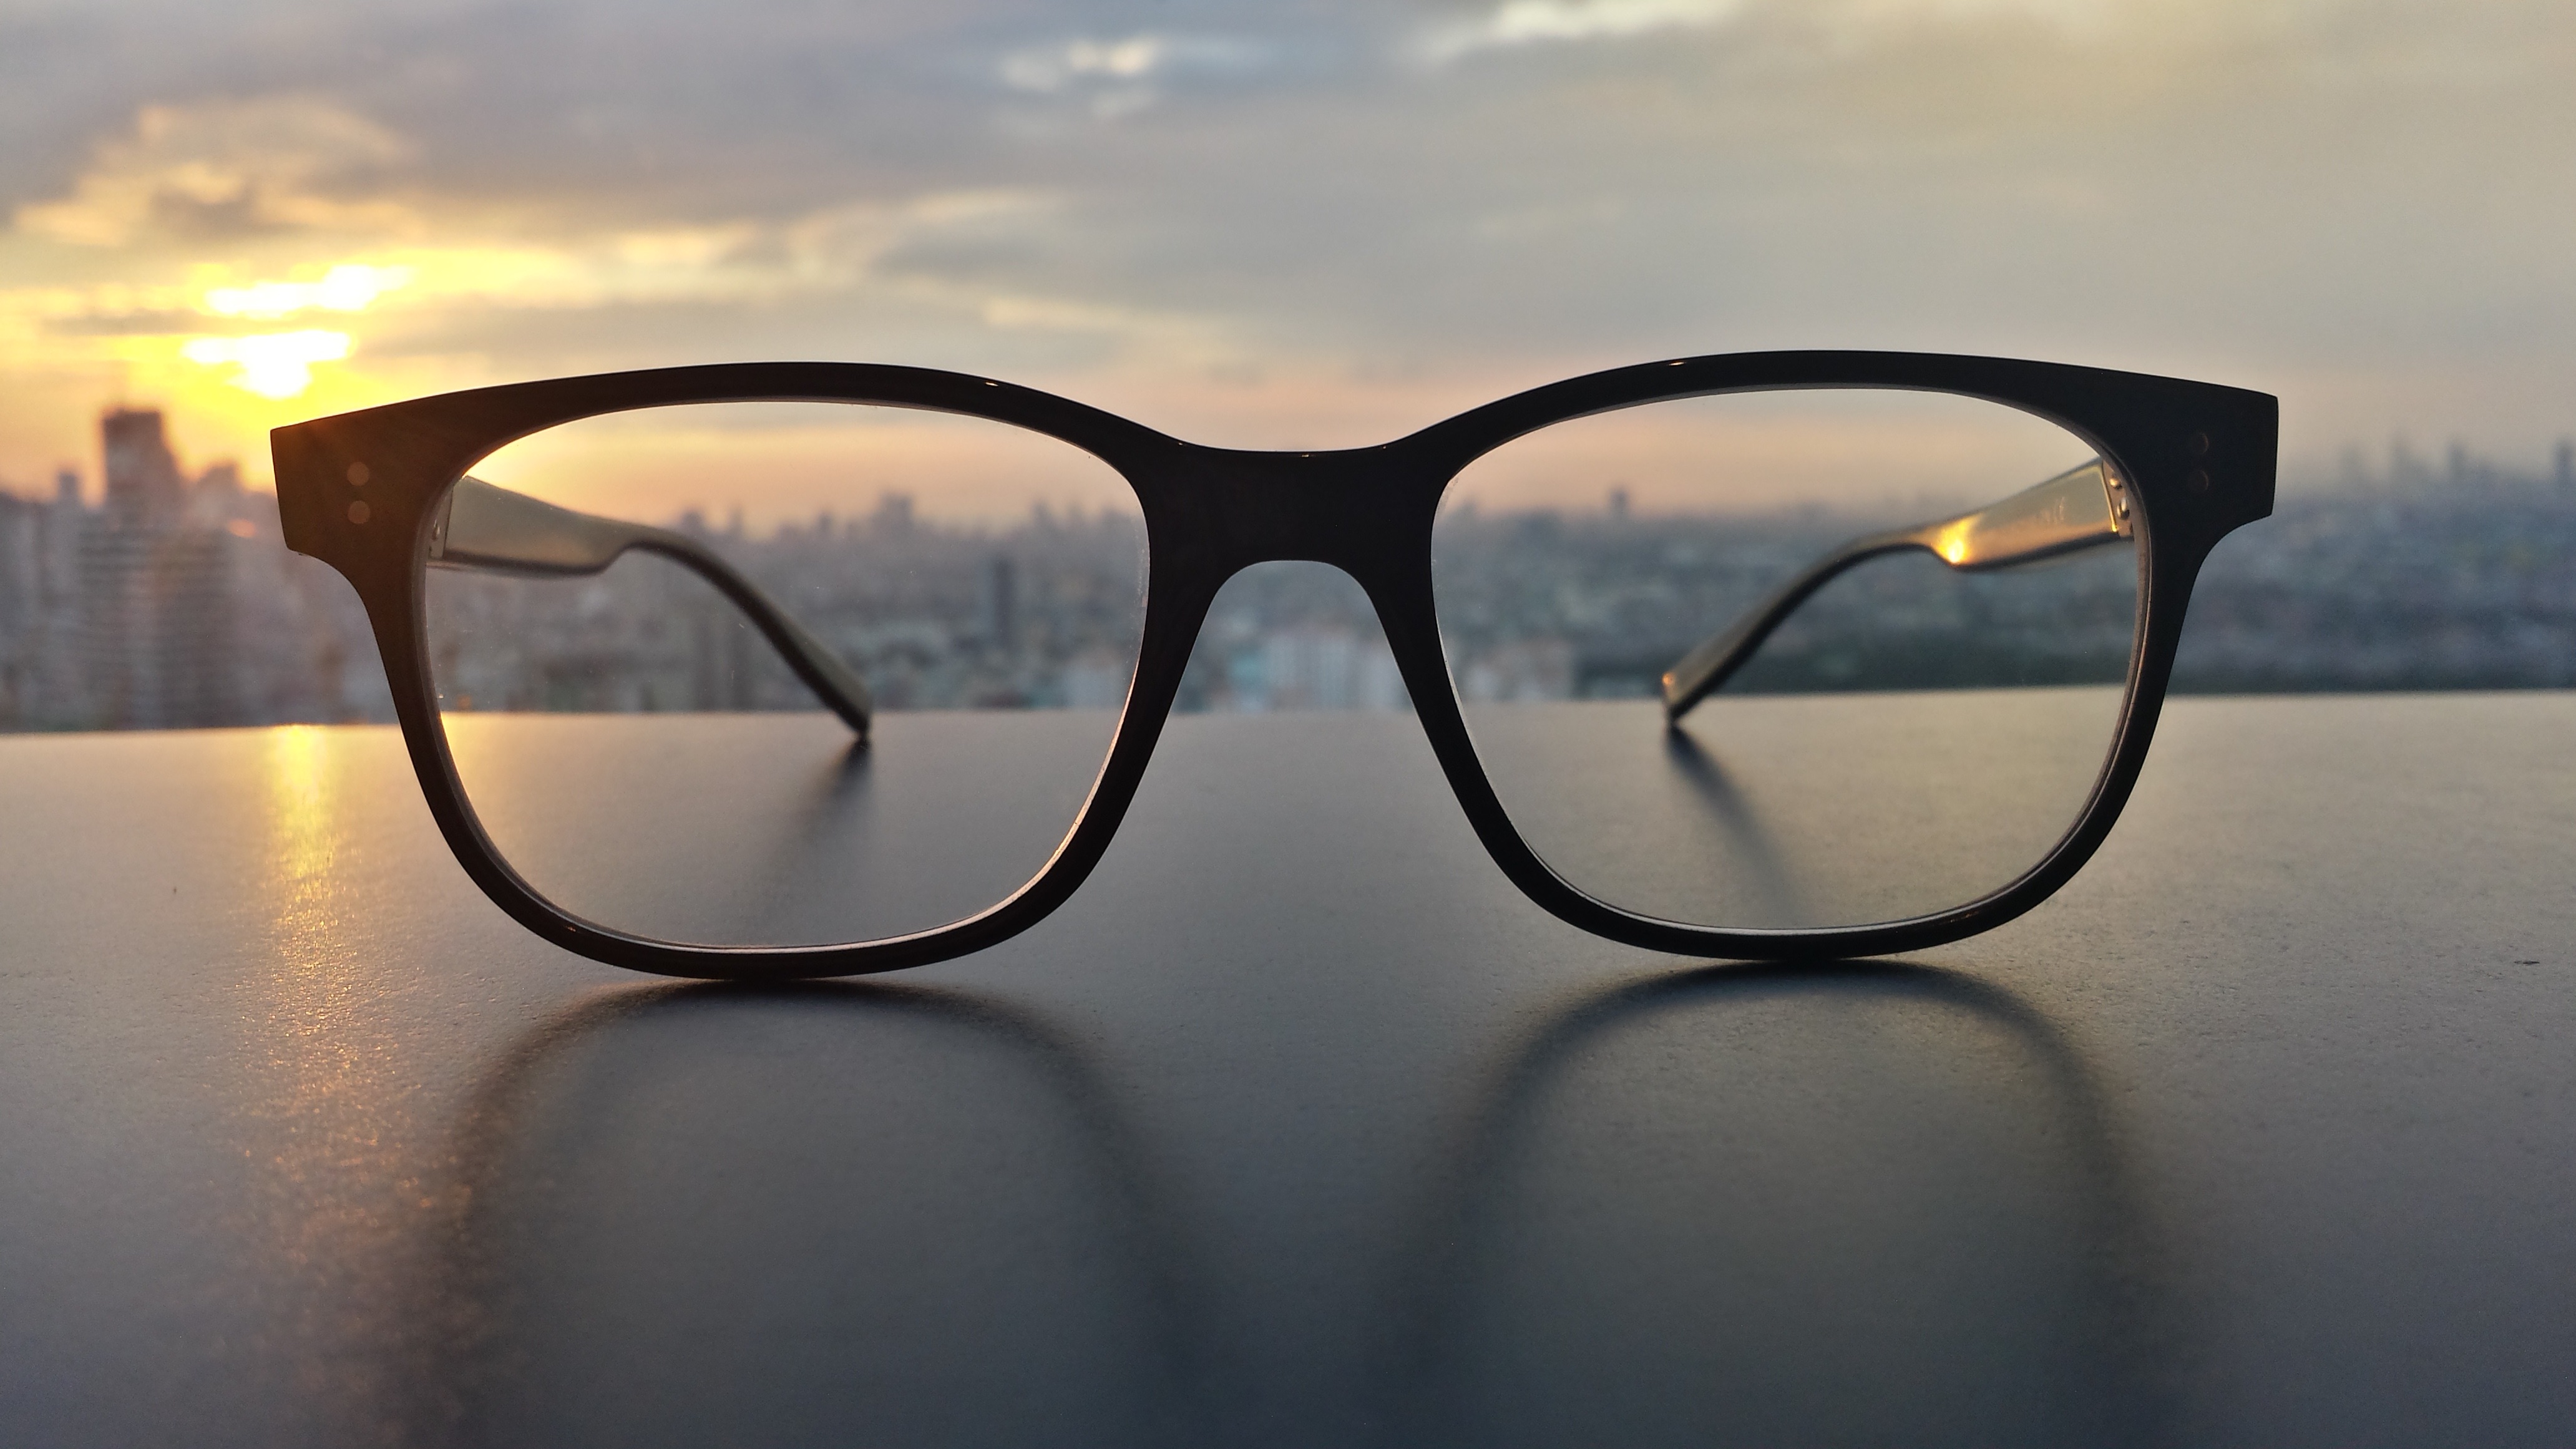
blue, black, sunglasses, glasses, eyewear, fashion accessory, vision care